Cundall, North Yorkshire

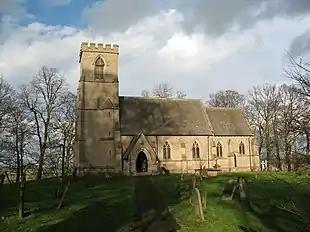
St Mary and All Saints' Church, Cundall

St Mary and All Saints' Church, Cundall is a Grade II listed building that was rebuilt in 1854.